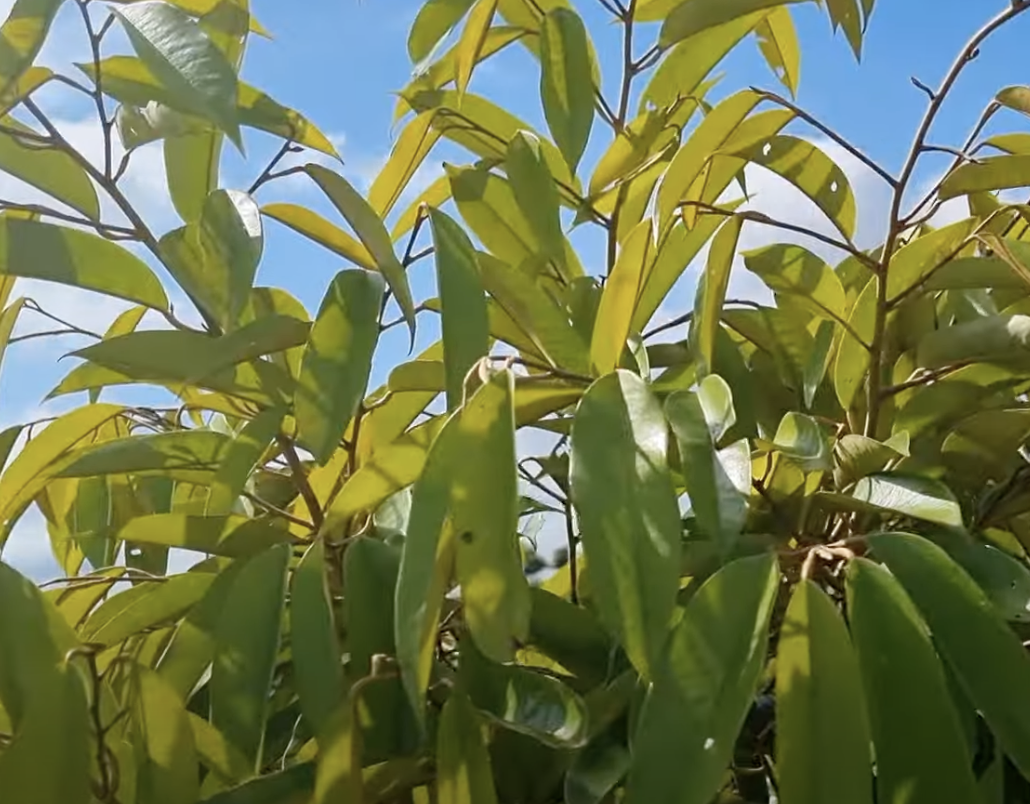
Label: yellow_leaf